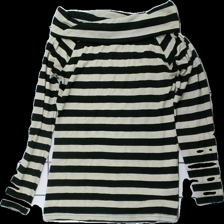
View: front
Type: Top
Category: Ladies
Brand: Not in the list
Brand text on label: spiced up
Colors: Beige, Black
Material: 79% polyester 21% cotton
Pattern: Striped
Cut: Regular, Turtle neck
Size: L
Season: All
Damage location: middle center
Damage 2 location: middle center
Price range: <50
Recommended usage: Export
Description: randig långärmad tröja med hög krage